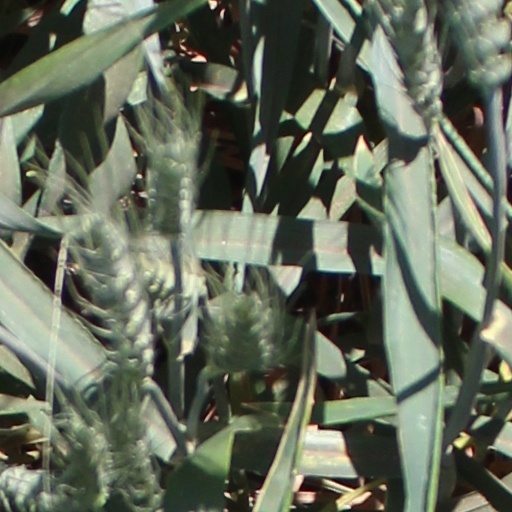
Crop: wheat